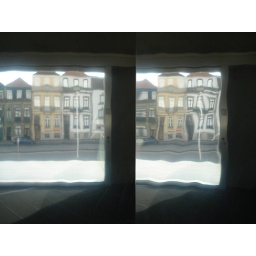
Porto, Portugal. Reflection on the mirror inside the building by Rem Koolhas.